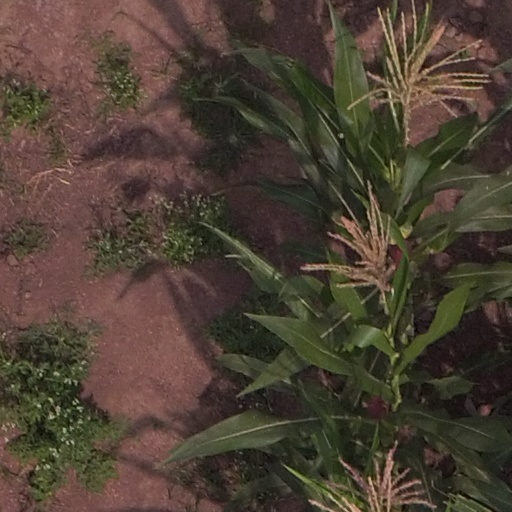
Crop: maize; corn